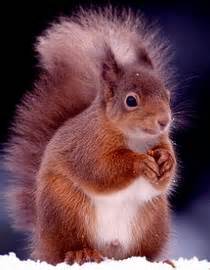
Label: scoiattolo